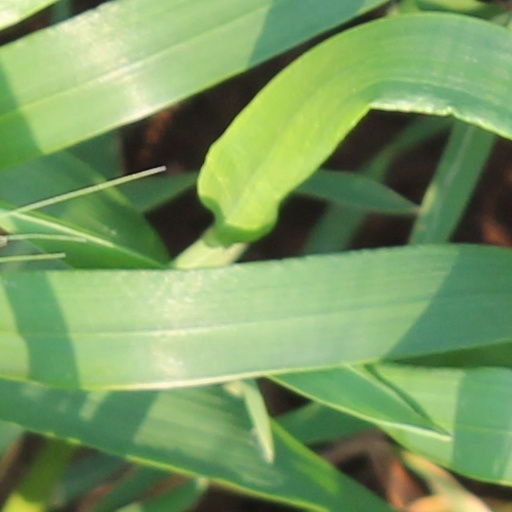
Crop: wheat